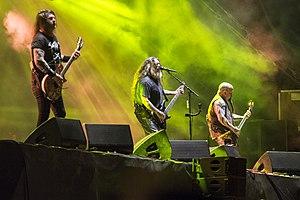
Concert de Slayer, Hellfest 2017, Clisson, Loire-Atlantique.